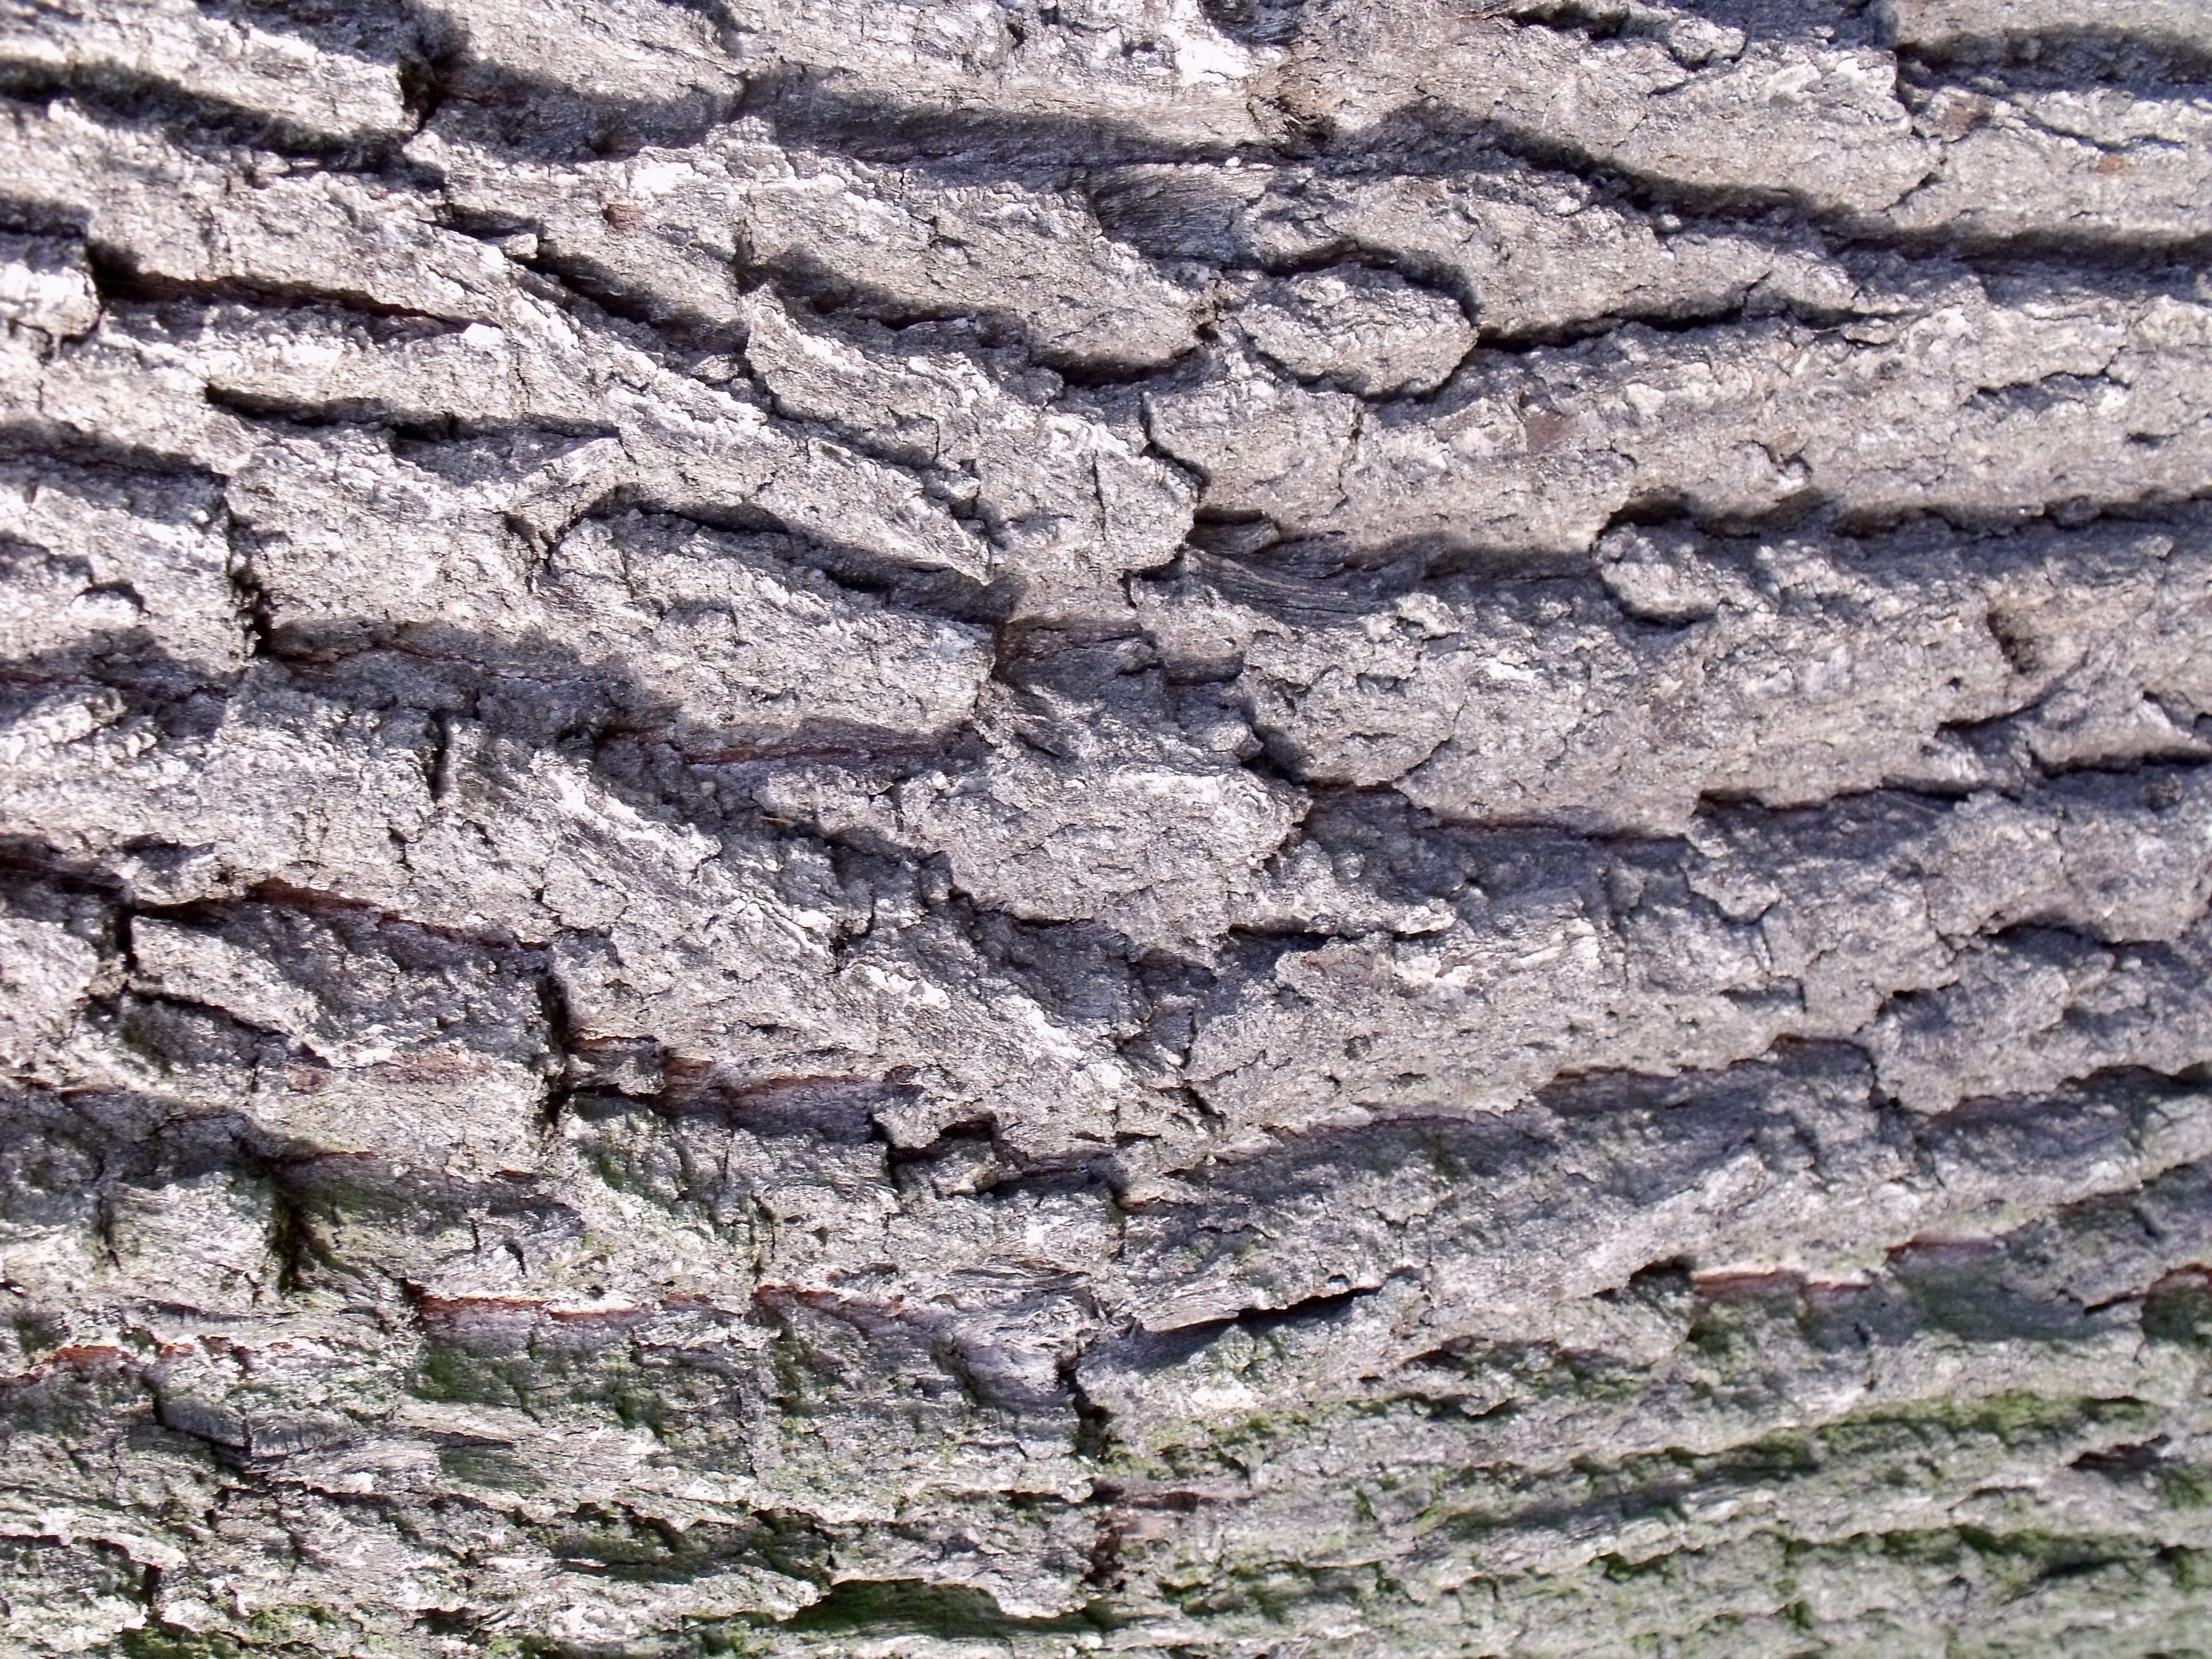
tree, nature, forest, rock, structure, wood, texture, wall, asphalt, bark, log, soil, stone wall, material, tribe, background, geology, woodworking, oak, tree bark, bedrock, geological phenomenon